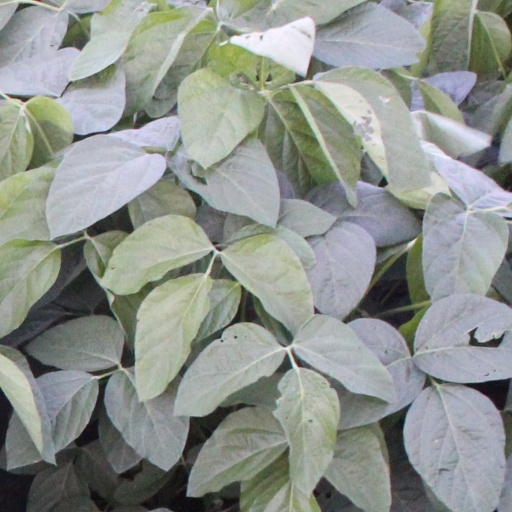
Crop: soybean